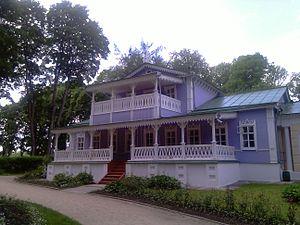
Ivan Sergueïevitch Tourgueniev est un écrivain, romancier, nouvelliste et dramaturge russe né le 28 octobre 1818 à Orel et mort le 22 août 1883 à Bougival. Son nom était autrefois orthographié Tourguénieff ou Tourguéneff.